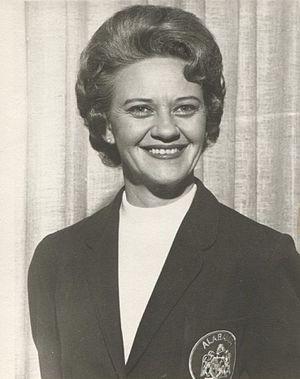
Lurleen Wallace, née le 19 septembre 1926 à Tuscaloosa en Alabama et morte le 7 mai 1968 à Houston au Texas, est une femme politique démocrate américaine. Première femme gouverneur de l'Alabama, elle était l’épouse du 45ᵉ gouverneur de l'Alabama, George Wallace, à qui elle succède à son poste entre 1967 et 1968. Elle est également la seule femme à décéder pendant son mandat.